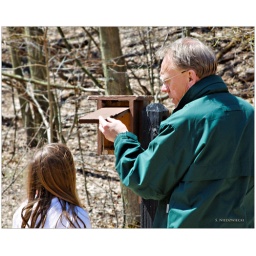
Checking bluebird boxes for nest activity in Hoffmaster State Park area - Muskegon County, MI.Copyright 2009: Stacy Niedzwiecki IMG_0020_DxO_10x8_FINAL